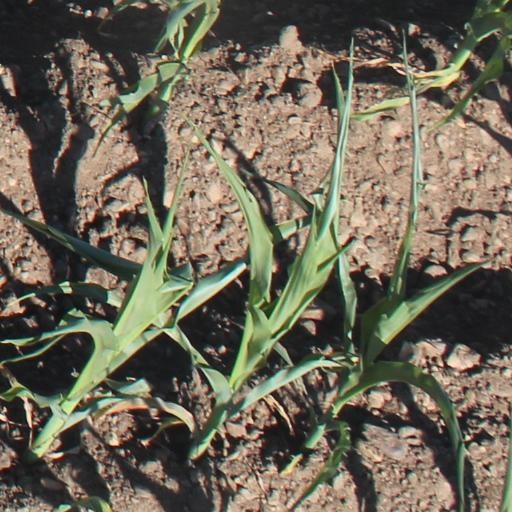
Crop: maize; corn